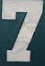
Number: 7